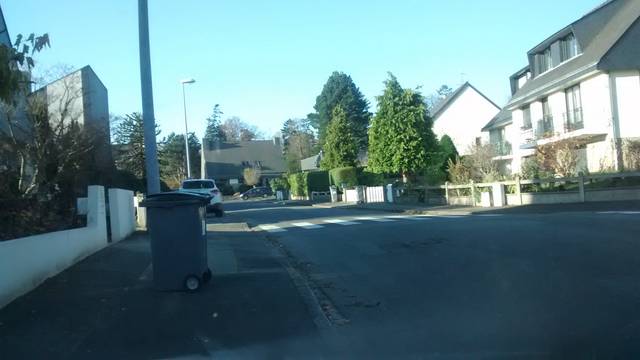
Region: France
Coordinates: 48.119, -1.613